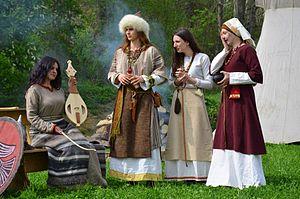
Selon l'historiographie traditionnelle, l’Âge des Vikings, ou ère viking, est le nom de la période qui suit immédiatement l'Âge de Vendel entre 793 et 1066 de notre ère. Cette période est marquée par l'expansion rapide du territoire des Vikings, guerriers et marchands scandinaves, qui lancent d'abord des raids côtiers en direction des monastères chrétiens, avant de remonter grâce aux fleuves vers l'intérieur des terres. Les invasions et pillages concernent une grande partie de l'Europe, y compris les territoires russes, le nord de l'Afrique et la Méditerranée, et même le nord-est de l'Amérique du Nord. Hormis l'exploration de l'Europe par ses océans et rivières grâce à leurs connaissances avancées en matière de navigation et l'extension de leurs routes de commerce à travers de vastes parties du continent, les peuples Vikings se sont aussi engagés dans des guerres, et ont, par leurs implantations durables sur de vastes pans du territoire, notamment contribué au développement du système féodal en Europe.
Baugrygr ou Ringkvinna était le titre porté par une femme, non mariée, lorsqu'elle héritait de la charge de chef de famille en général au décès de son père ou de son frère qui lui conférait l'ensemble des tâches et des droits associés à la position qui exista en Scandinavie durant l'Âge des Vikings et jusqu'au Moyen Âge.